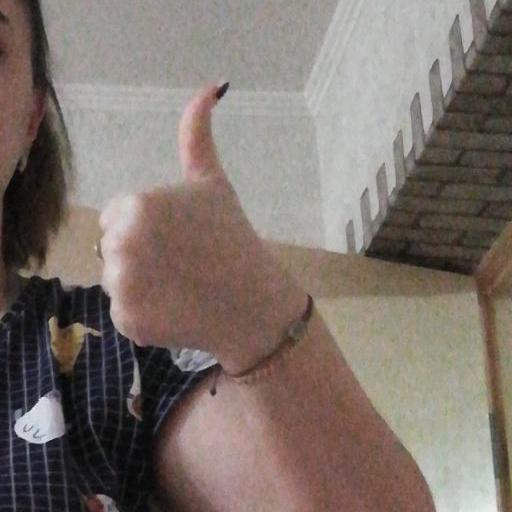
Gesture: like